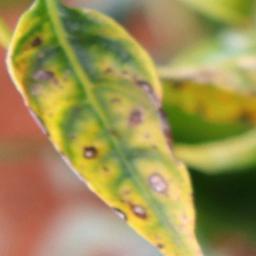
Label: nutritional